Basque pelota

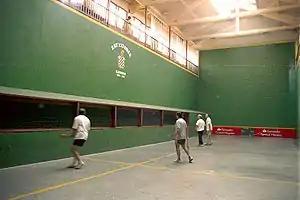
Playing "paleta" at the trinquet of Elizondo (Navarre)

Basque pelota is usually played in a two walled court ( or , French: "fronton", Spanish: "frontón"). As seen in the picture, there are also courts with one wall, a modality prevailing on the French side of the Basque Country, some spots of Navarre or at the highly exceptional court of Zubieta in province Gipuzkoa. Yet they are not recognized by the International Federation of Basque Pelota for international tournaments, and usually reserved to joko-garbia and open-air grand chistera games.